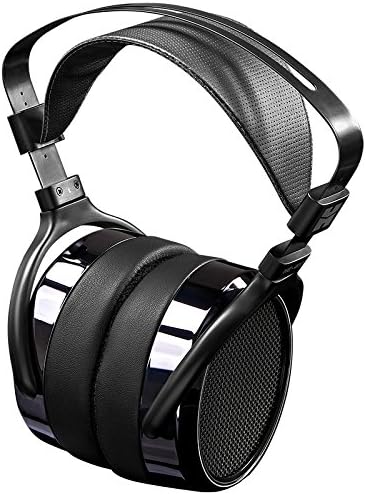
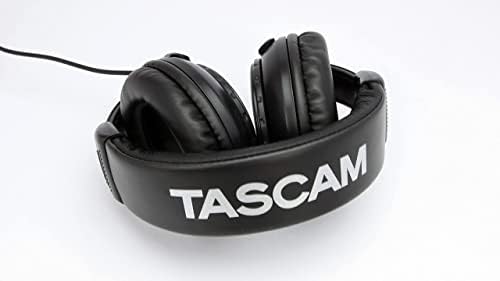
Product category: headphones
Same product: no